Jakarta

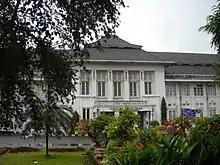
University of Indonesia (UI) campus, formerly used by STOVIA

After independence, the process of nation-building in Indonesia and demolishing the memory of colonialism was as important as the symbolic building of arterial roads, monuments, and government buildings. The National Monument in Jakarta, designed by Sukarno, is Indonesia's beacon of nationalism. In the early 1960s, Jakarta provided highways and super-scale cultural monuments as well as Senayan Sports Stadium. The parliament building features a hyperbolic roof reminiscent of German rationalist and Corbusian design concepts. Built-in 1996, Wisma 46 soars to a height of and its nib-shaped top celebrates technology and symbolises stereoscopy.